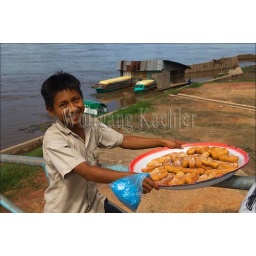
Peru, amazon river basin, near iquitos, maranon river, town of nauta, street scene, boy selling baked sweets